Tartu prison

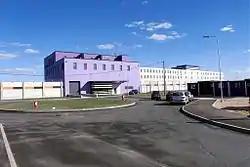
The prison pictured in 2007

Tartu prison (Estonian: "Tartu vangla") is a prison located in the Ropka industrial district suburb of Tartu in Estonia. The prison was designed by architect Kalle Rõõmus, EstKONSULT and constructed by Skanska EMV. The prison was founded in 2000 with the first inmates arriving on 16 October 2002. The prison's total cost was €423 million, of which €365.8 million was construction costs. The total area is 93,763 m.